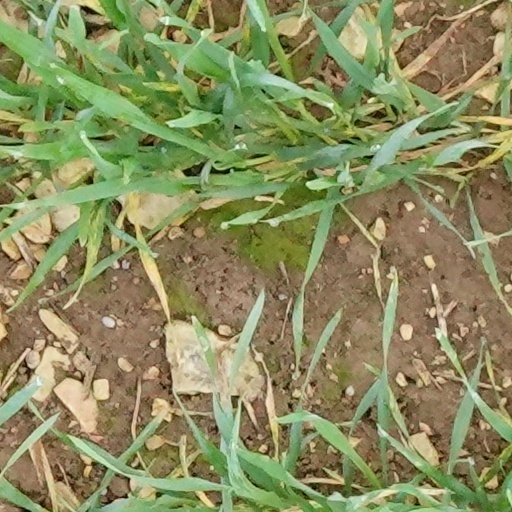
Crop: wheat